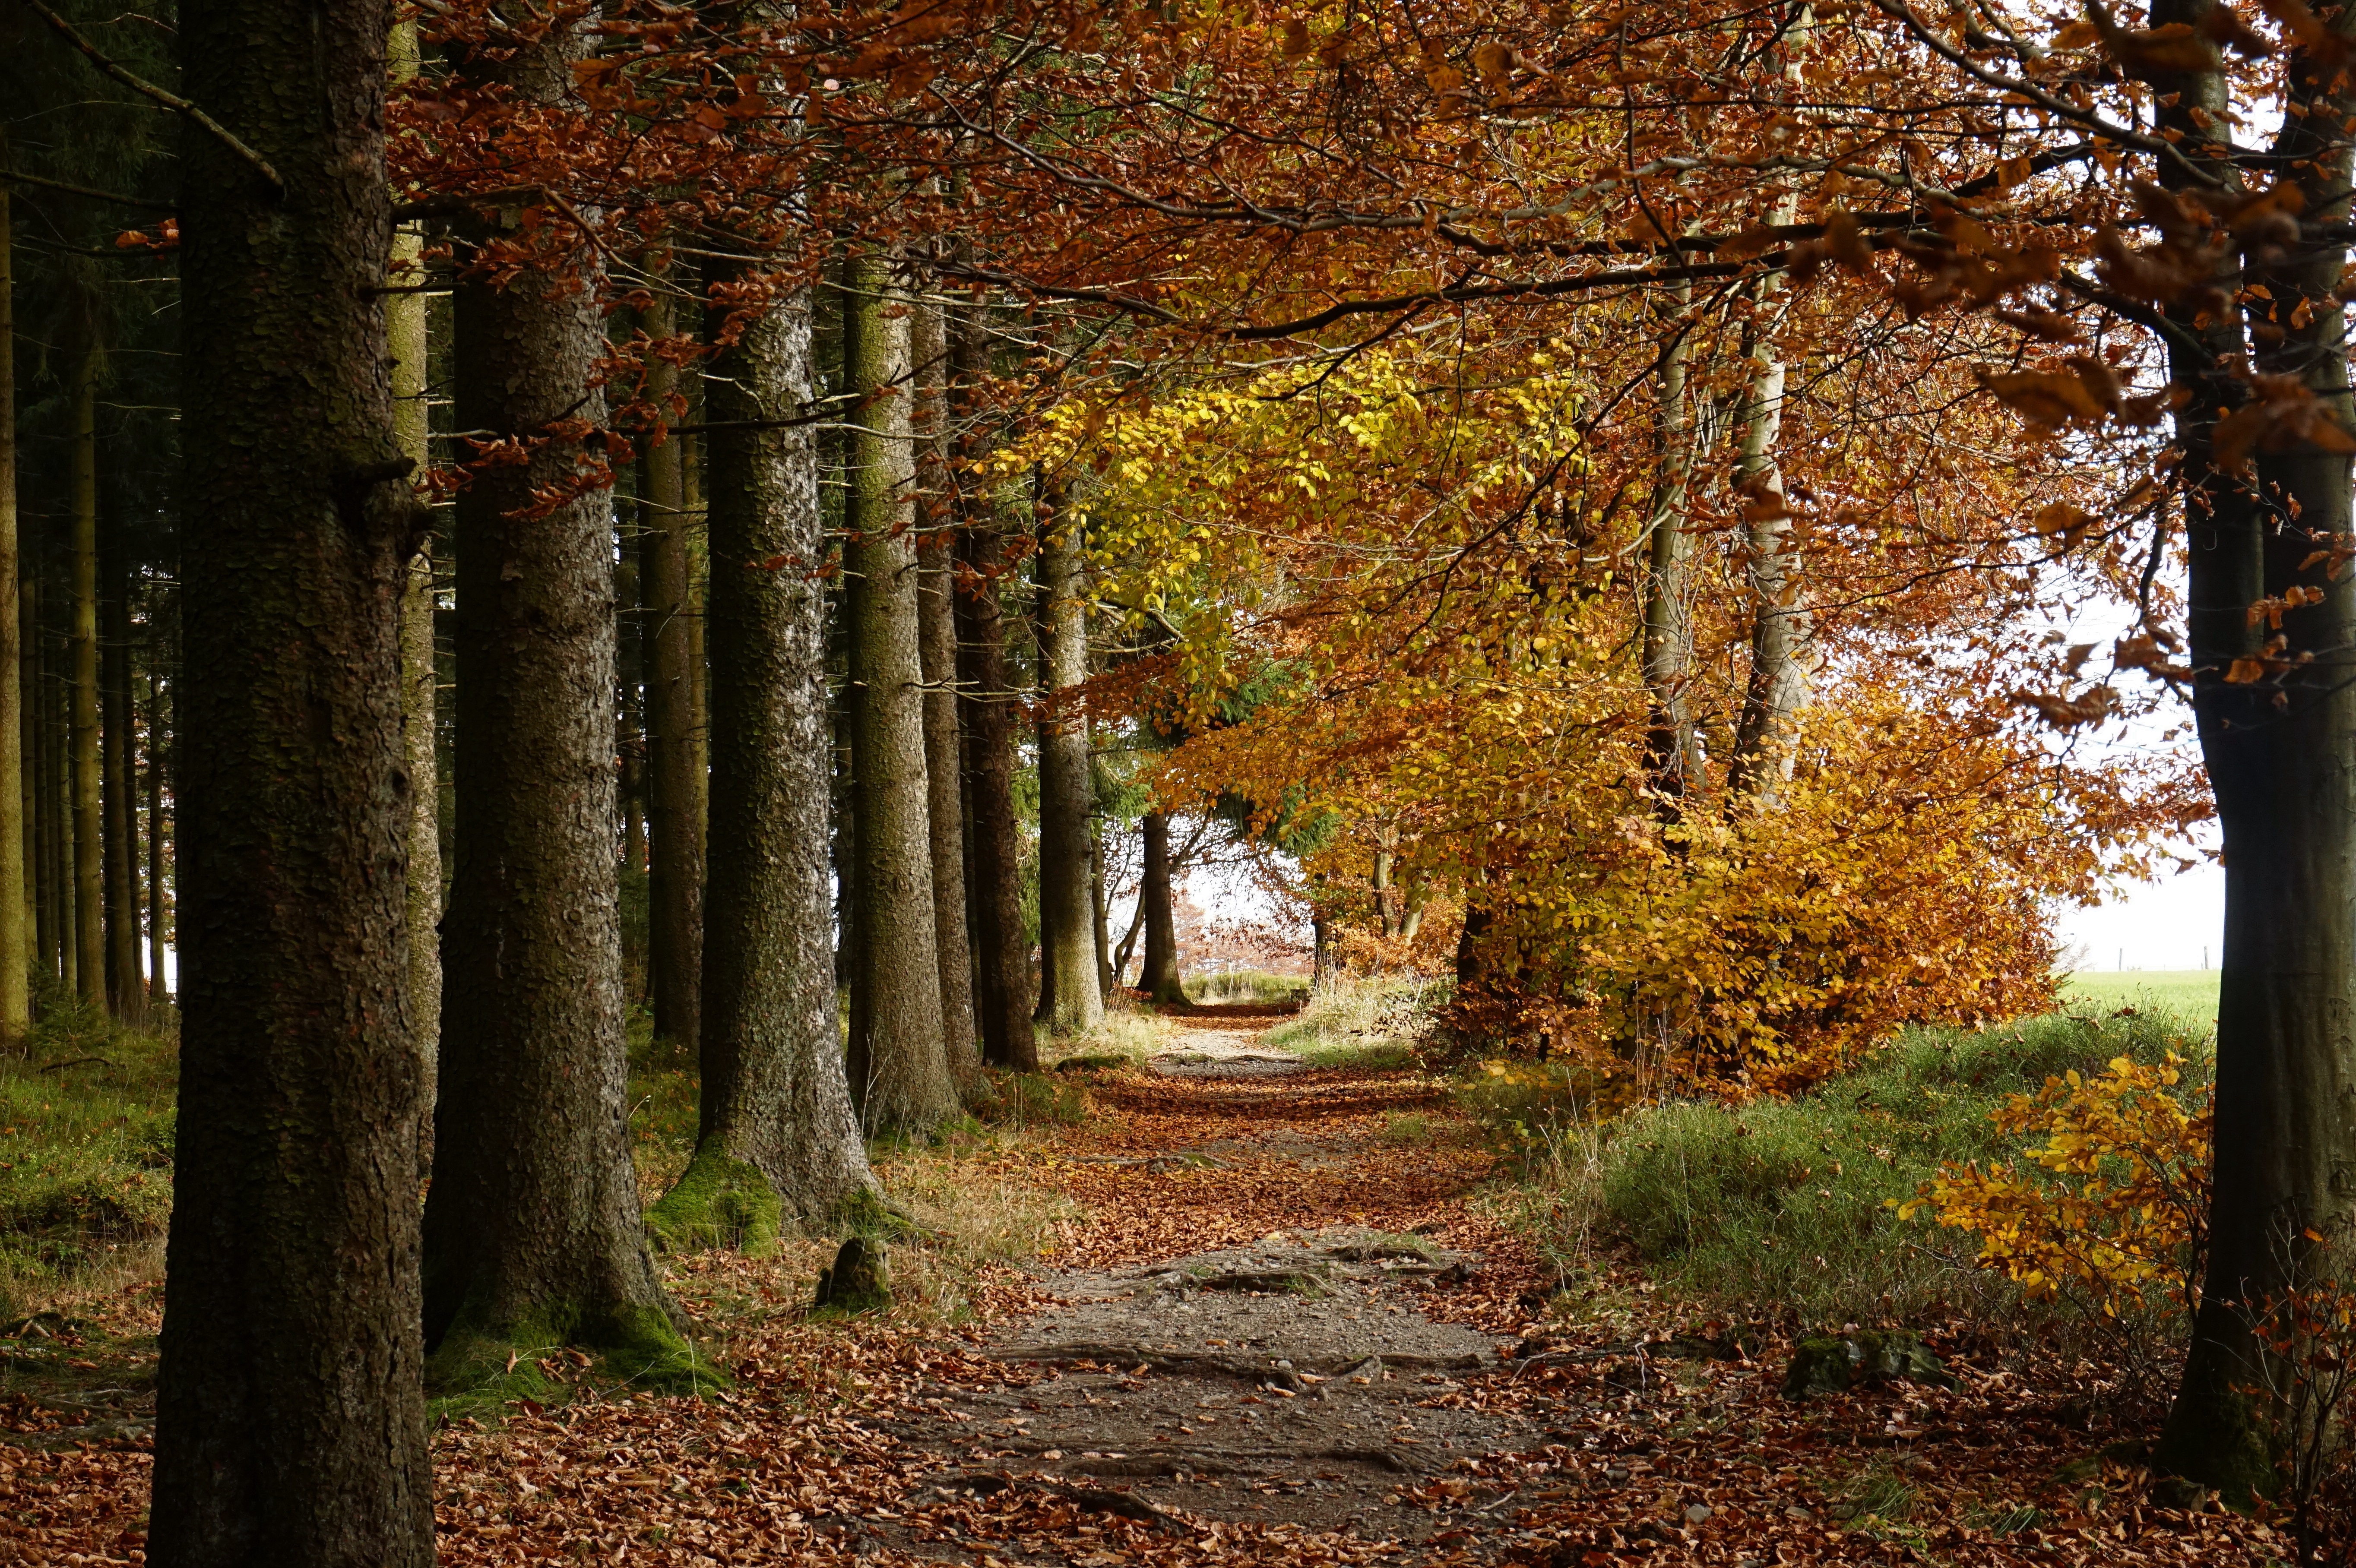
landscape, tree, nature, forest, path, grass, light, plant, sun, meadow, sunlight, morning, leaf, atmosphere, live, orange, golden, red, autumn, rest, colorful, yellow, fir, season, leaves, relaxation, spruce, vegetation, bright, deciduous, beautiful, grove, woodland, habitat, mood, silent, idyll, away, ecosystem, autumn colours, natural environment, woody plant